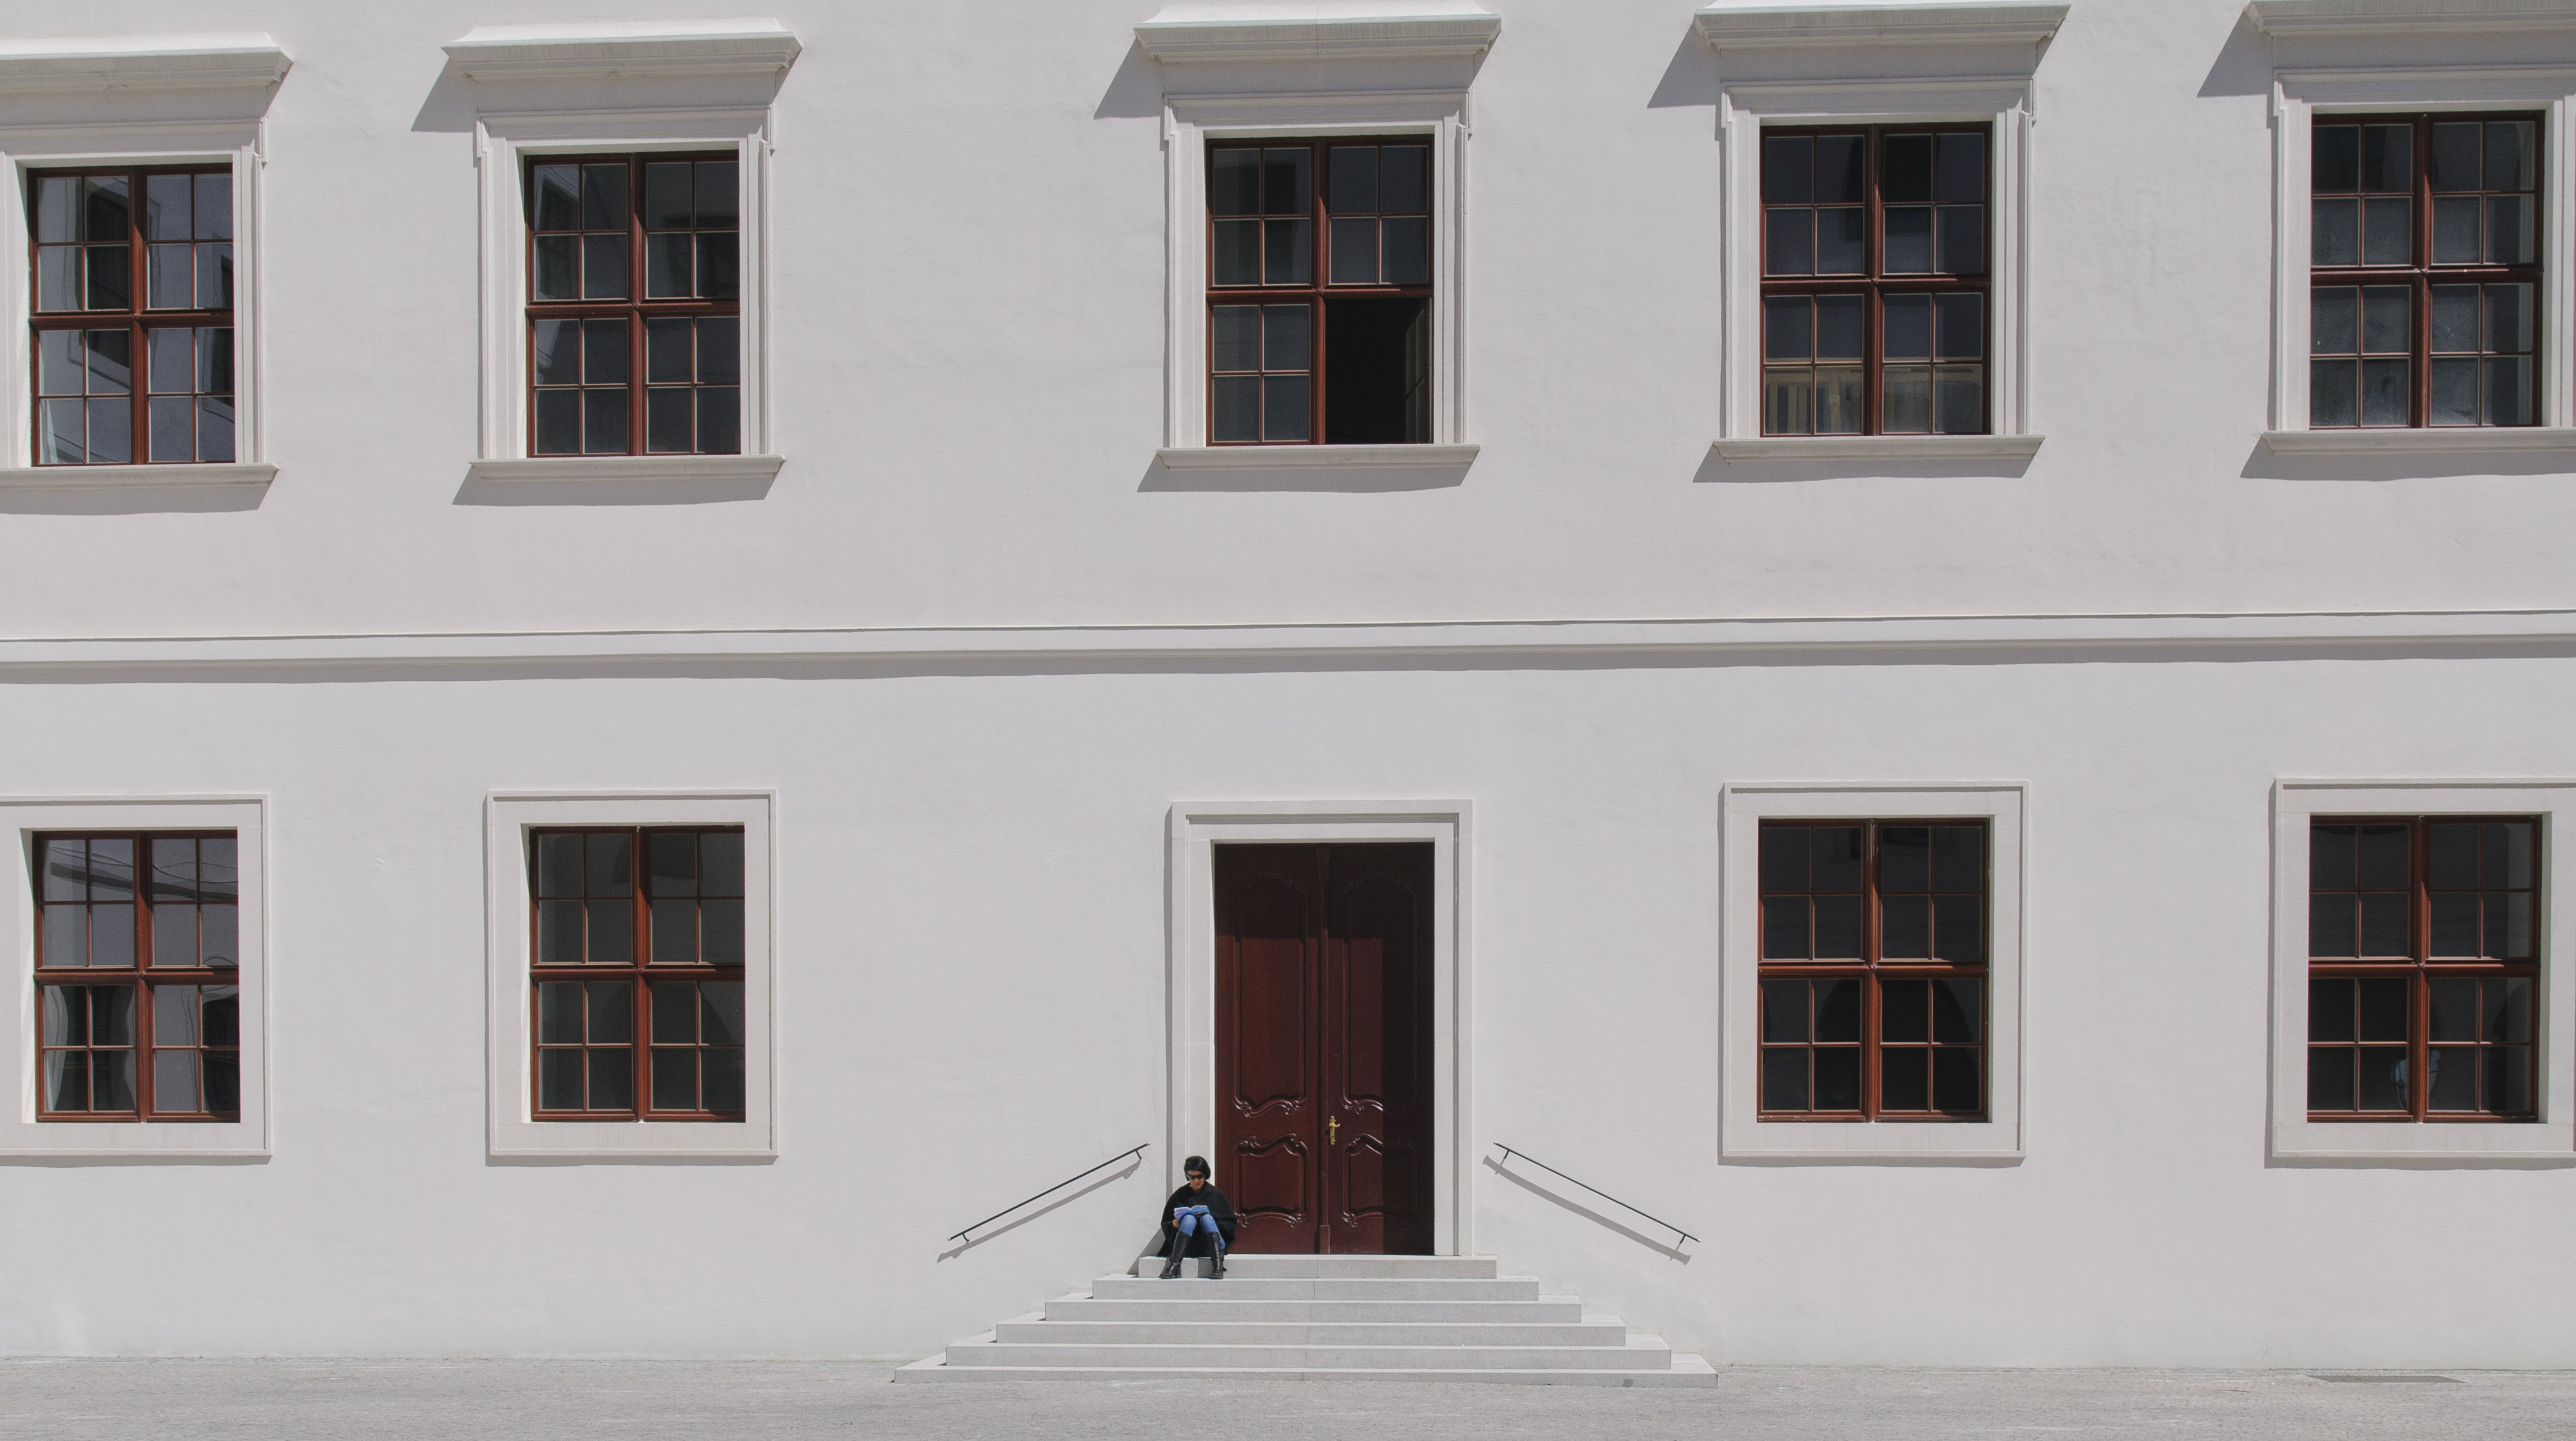
wood, house, window, building, home, cottage, facade, property, nikon, door, estate, d300, bratislava, residential area, sash window